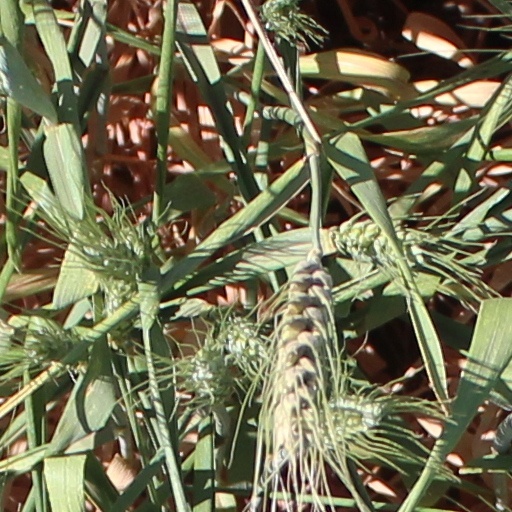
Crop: wheat